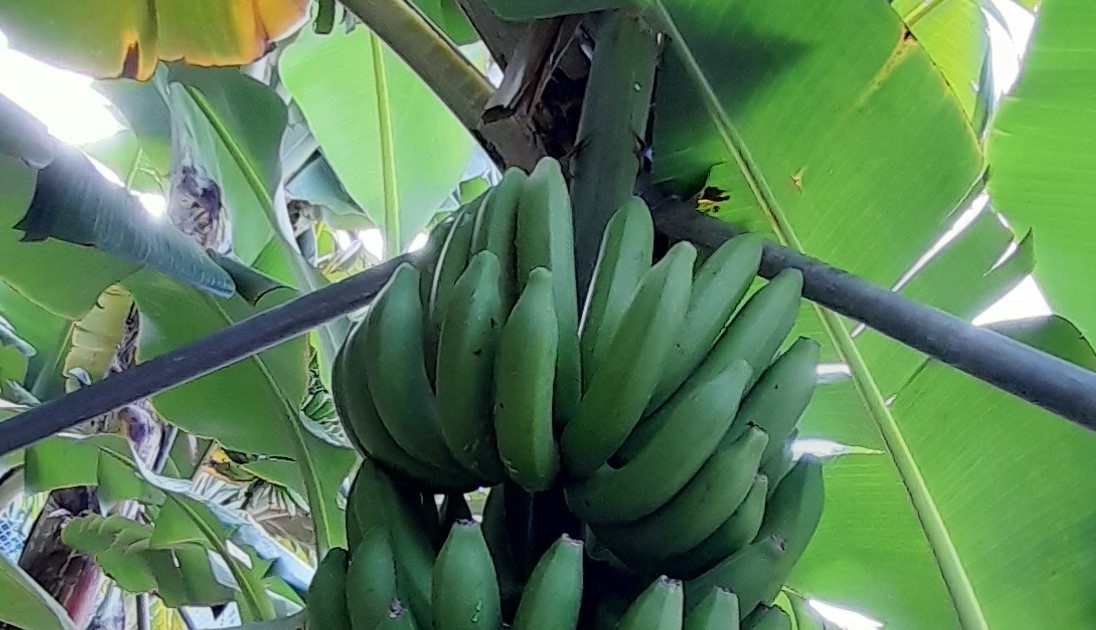
Label: Cut